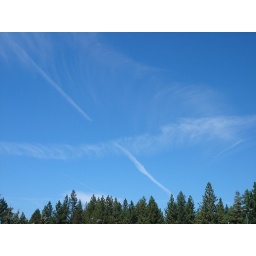
blue sky in lake tahoe